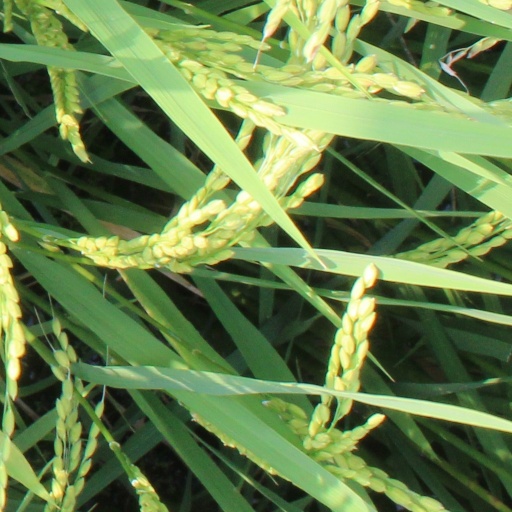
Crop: rice